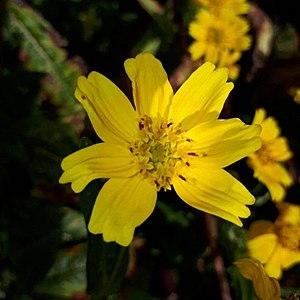
Guizotia abyssinica, la guizotia d'Abyssinie, guizotia oléifère, niger ou noug, est une espèce de plantes dicotylédones de la famille des Asteraceae, sous-famille des Asteroideae, originaire des hauts plateaux d'Éthiopie. Ce sont des plantes herbacées annuelles pouvant atteindre deux mètres de haut.